Giles Brydges, 3rd Baron Chandos

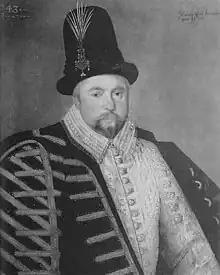
Giles Brydges, 3rd Baron Chandos, 1589

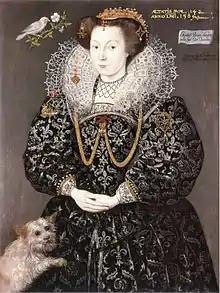
Signed and dated portrait of Elizabeth Brydges, aged 14, daughter of the 3rd Baron Chandos and maid of honour to Elizabeth I, 1589.

Giles Brydges, 3rd Baron Chandos of Sudeley (c. 1548 – 21 February 1594) was an English courtier in the reign of Elizabeth I.